Laura Unsworth

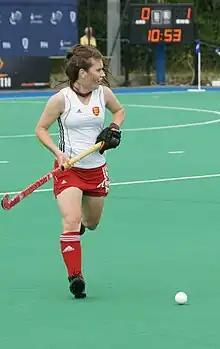
Unsworth at the 2010 Champions Trophy

Laura Roper (née Laura Unsworth) (born 8 March 1988) is an English field hockey player who plays as a midfielder or defender for East Grinstead and the England and Great Britain national teams.